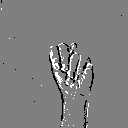
ASL letter: n